Sobhan Babu

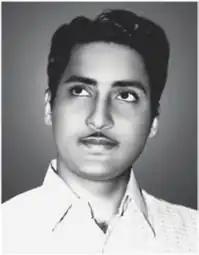
screenshot of Sobhan Babu from a movie scene

Babu died on 20 March 2008, aged 71. Shobanbabu, after completing yoga, he freshened up and sat on his favourite "rocking chair" reading newspaper, waiting for breakfast. Suddenly, he suffered a massive heart attack and fell down from his chair and injured his nose. Immediately, family members rushed him to hospital and he was pronounced dead. Tollywood and Kollywood stars paid homage to him, and the whole film fraternity mourned his death. He was cremated at his farm in chennai.